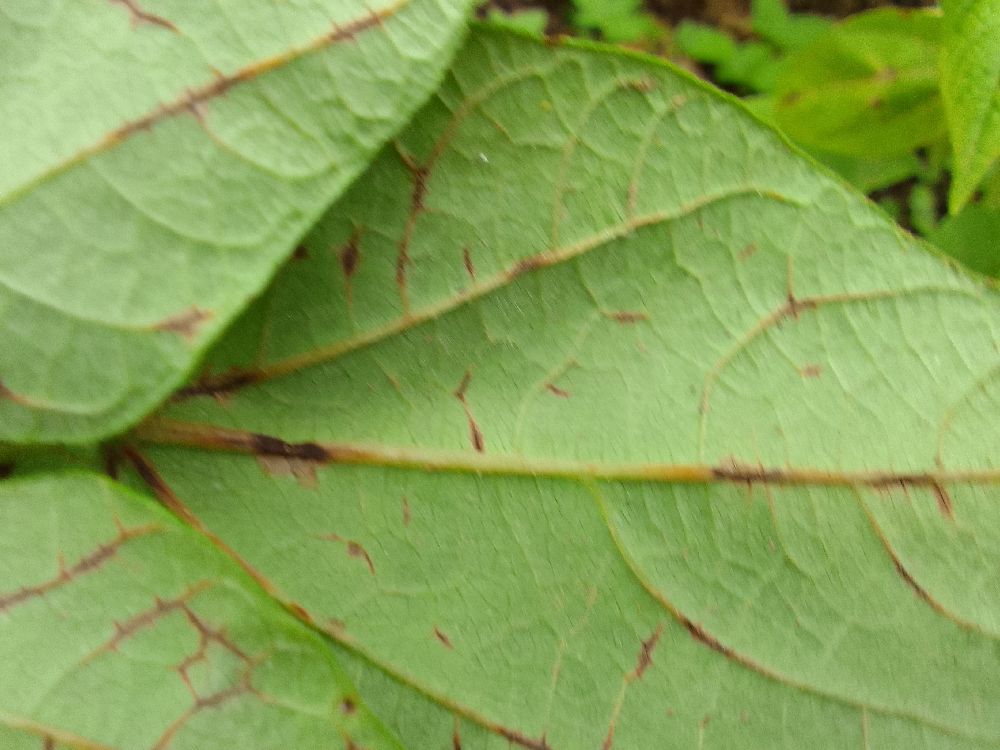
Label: anthracnose